Agnès Clancier

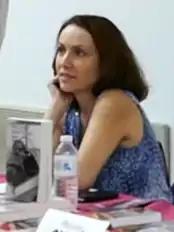
Agnès Clancier in 2017

She was born at Bellac, Haute-Vienne, France, and has lived in Australia and Burkina Faso. She has published five novels. Her novel "Port Jackson", published by Éditions Gallimard in 2007, retraces the early history of British settlement of Australia.